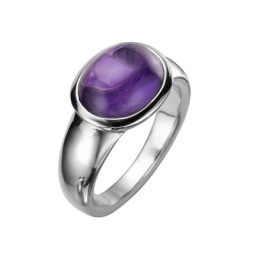
4.32ct amethyst cabochon stone in 18ct white gold ring